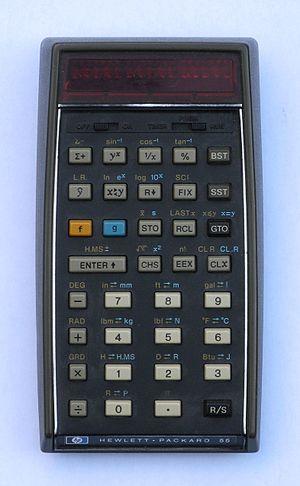
La HP-55 est une calculatrice scientifique de la lignée des 35-45, développée spécialement pour la conversion entre les unités de mesures US et le système métrique international. Peu utilisée en Europe, et chère de surcroît.